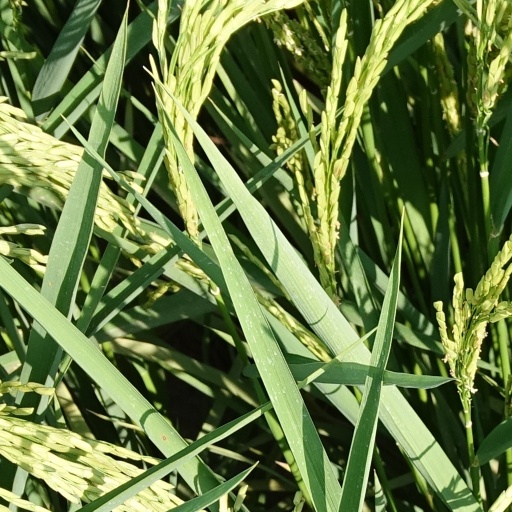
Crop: rice